Norma Baylon

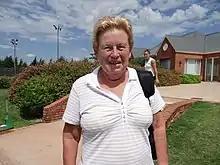
Norma Baylon

Norma Baylon (born 9 November 1942) is an Argentine former World No 7 ranked tennis player in singles in 1966. She was active from 1958 to 1969 and contested 31 career singles finals, and won 14 titles.